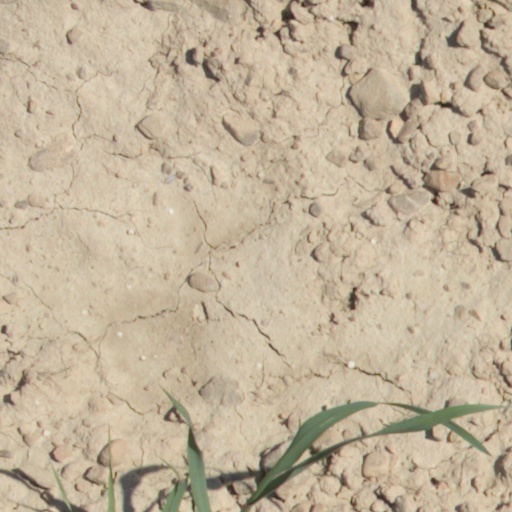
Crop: wheat